Zhu De

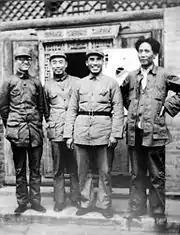
Zhu (second from right) photographed with Mao Zedong, Zhou Enlai (second from left) and Bo Gu (left) in 1937.

Zhu's close affiliation with Mao Zedong began in 1928 when, with the help of Chen Yi and Lin Biao, Zhu defected from Fan Shisheng's protection and marched his army of 10,000 men to Jiangxi and the Jinggang Mountains. Here Mao had formed a soviet in 1927, and Zhu began building up his army into the Red Army, consolidating and expanding the Soviet areas of control. The meeting, which happened on the Longjiang Bridge on 28 April 1928, was facilitated by Mao Zetan, who was Mao's brother serving under Zhu. He carried a letter to his brother Mao Zedong where Zhu stated, "We must unite forces and carry out a well-defined military and agrarian policy." This development became a turning point, with the merged forces forming the "Fourth Red Army", with Zhu as Military Commander and Mao as Party representative.